William Montague Ferry Jr.

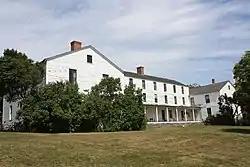
Mission House on Mackinac Island, Ferry's birthplace.

Ferry was born in the Mission House on Mackinac Island, Michigan, as the first son of the Reverend William Montague Ferry and Amanda White Ferry. In the 1830s, the family founded Ferrysburg, Michigan, and in 1834 founded and moved to Grand Haven, Michigan.